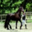
Label: horse